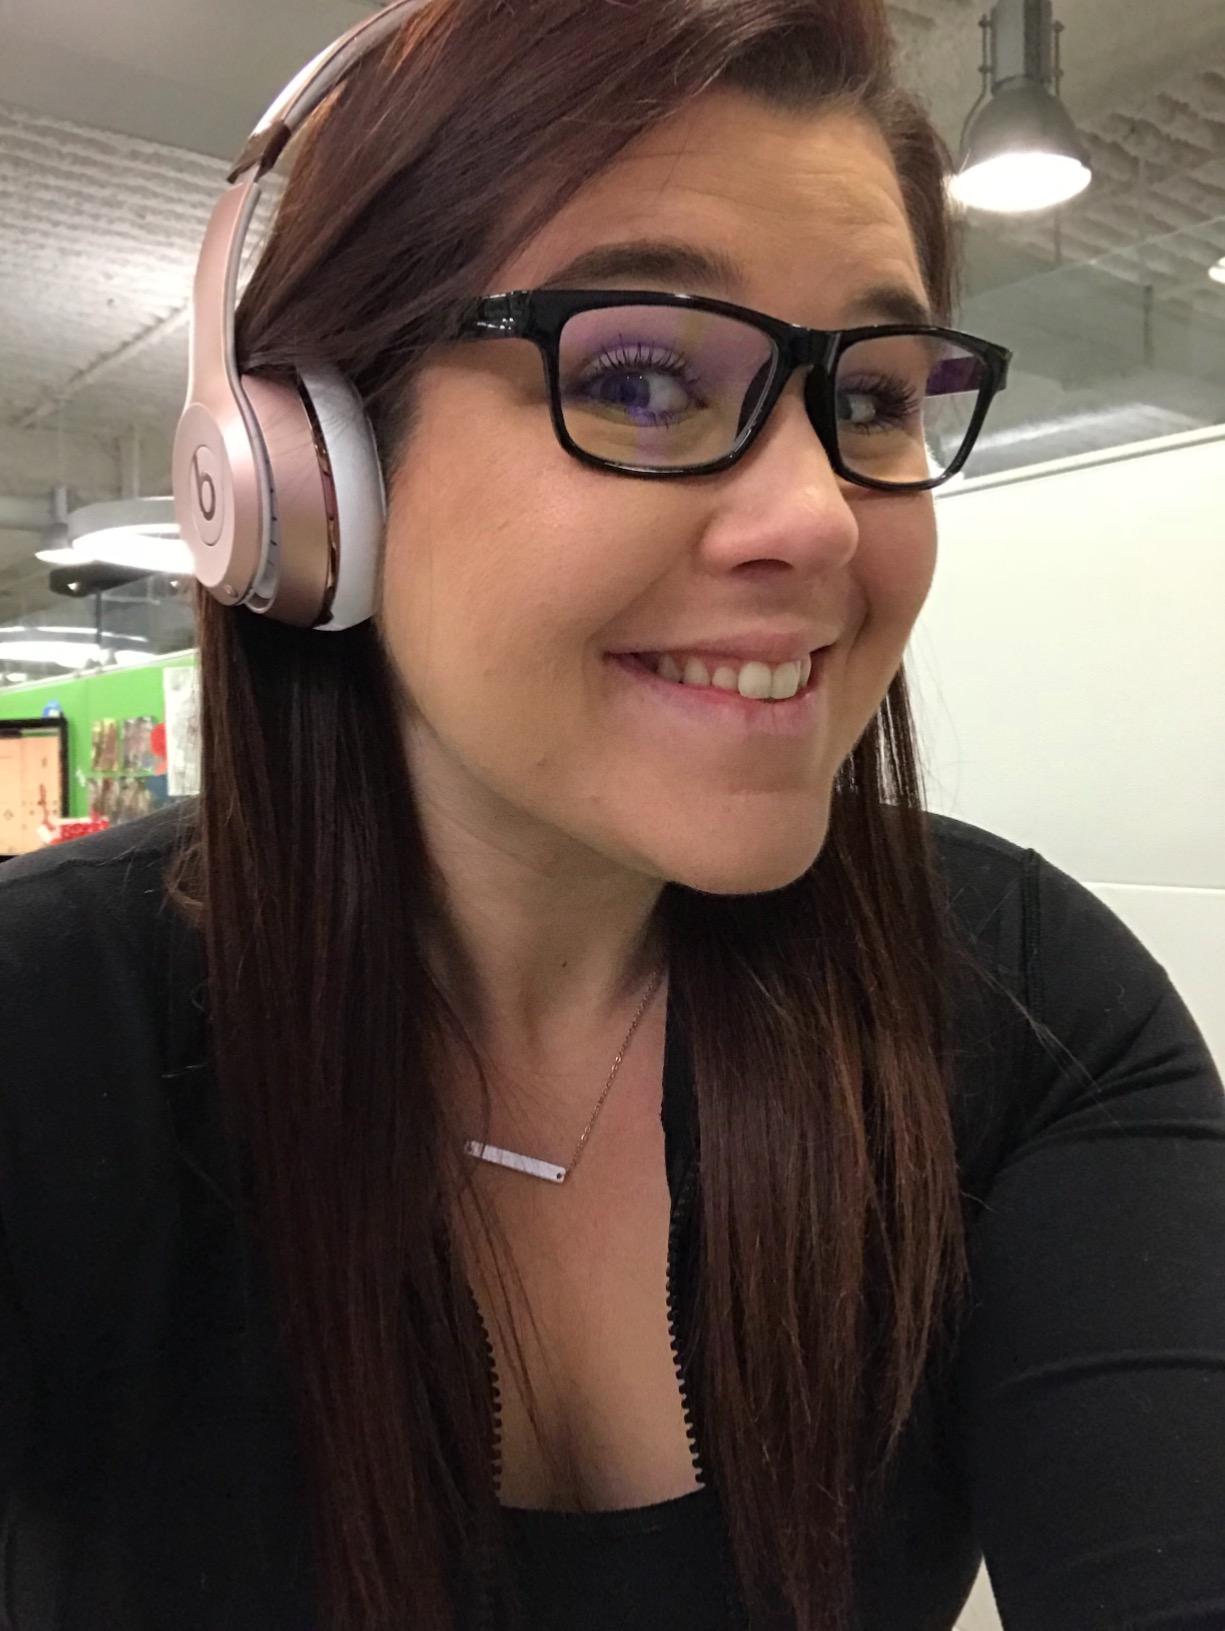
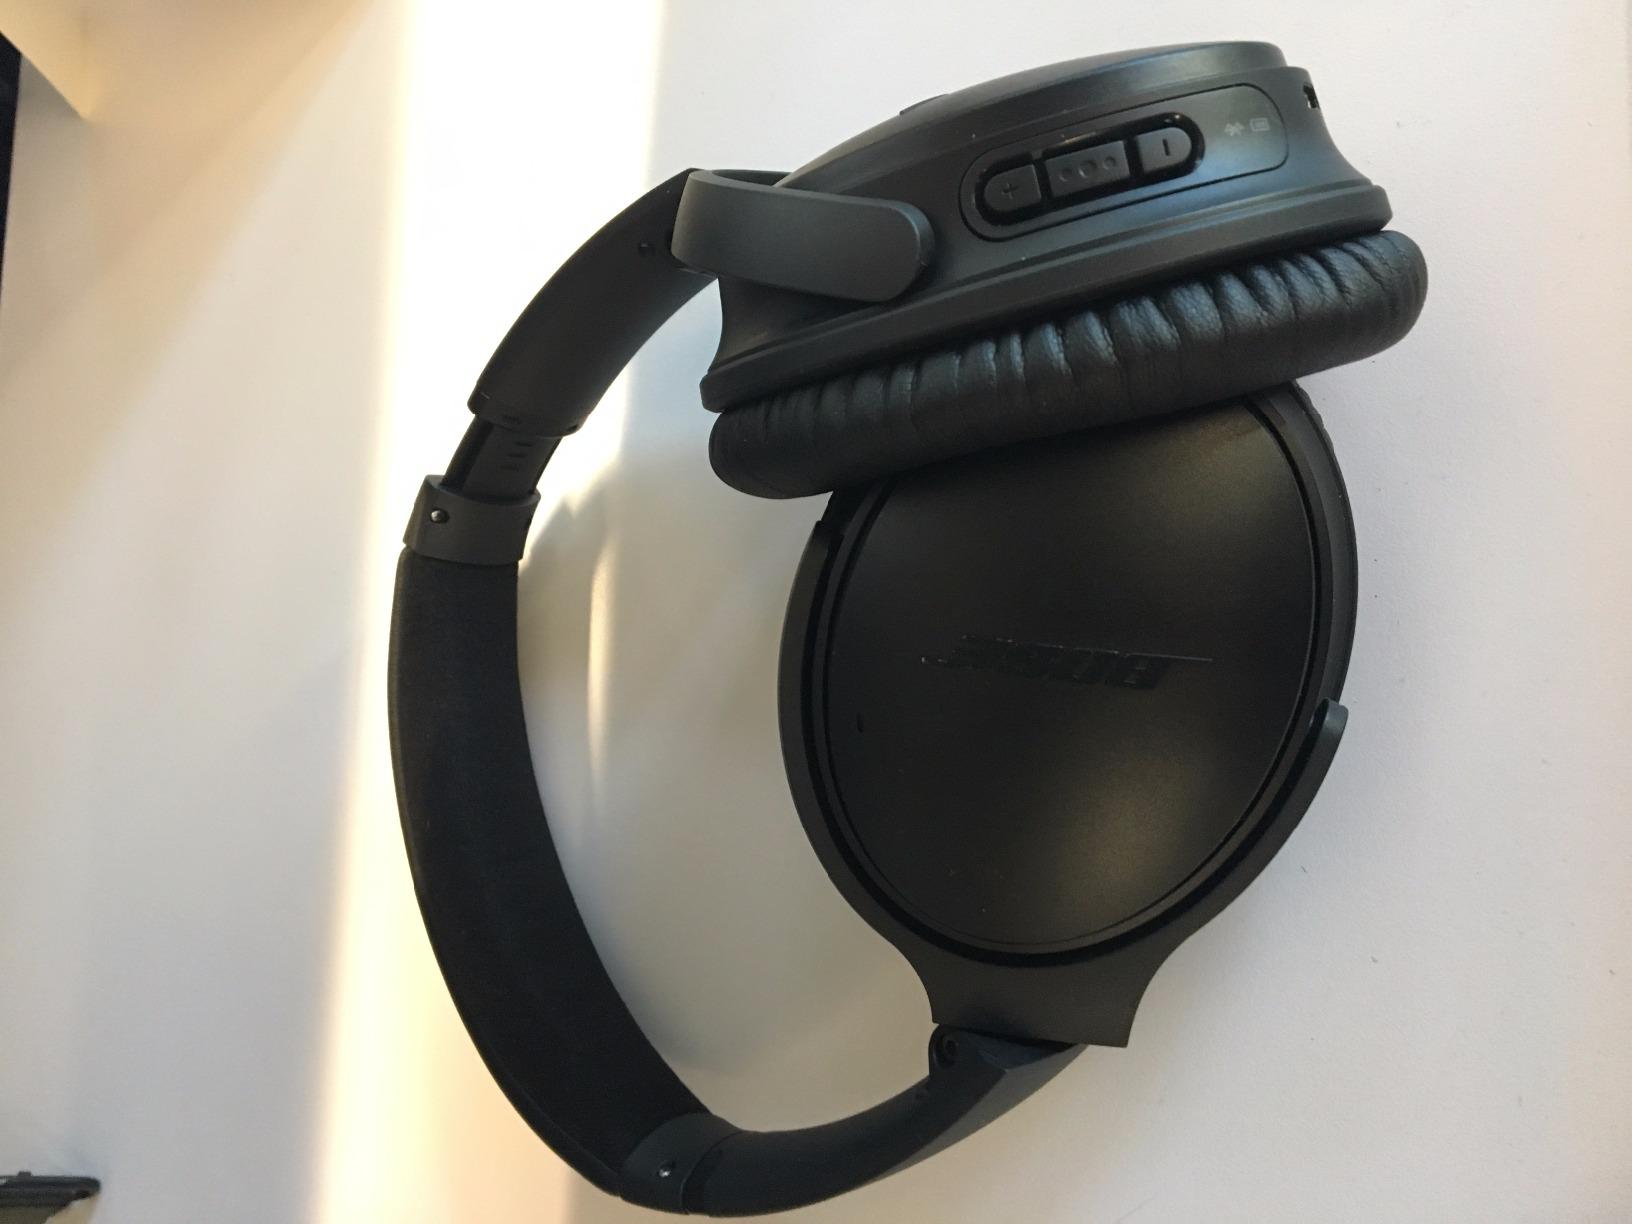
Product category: headphones
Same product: no